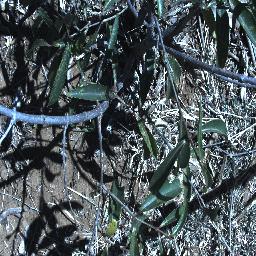
Label: rubber_vine